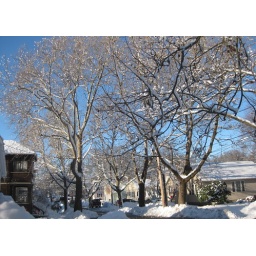
Gorgeous blue sky highlighted by all the white stuff~